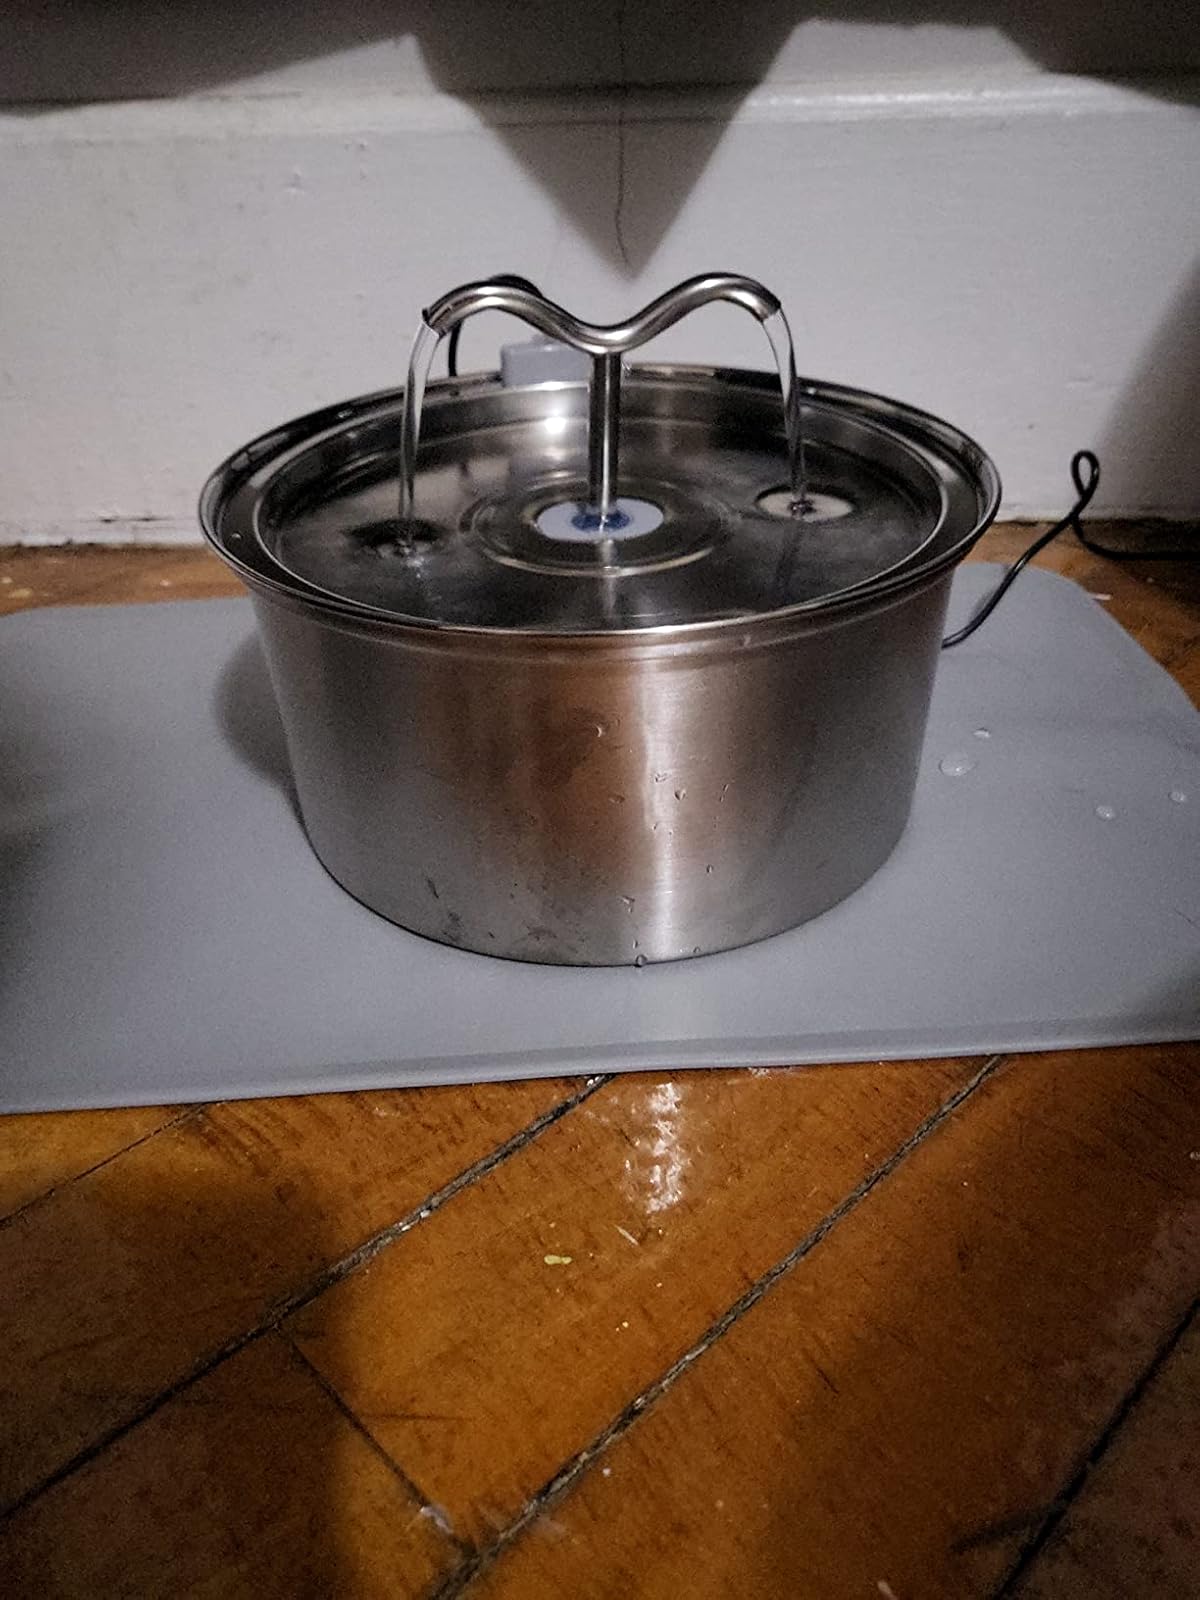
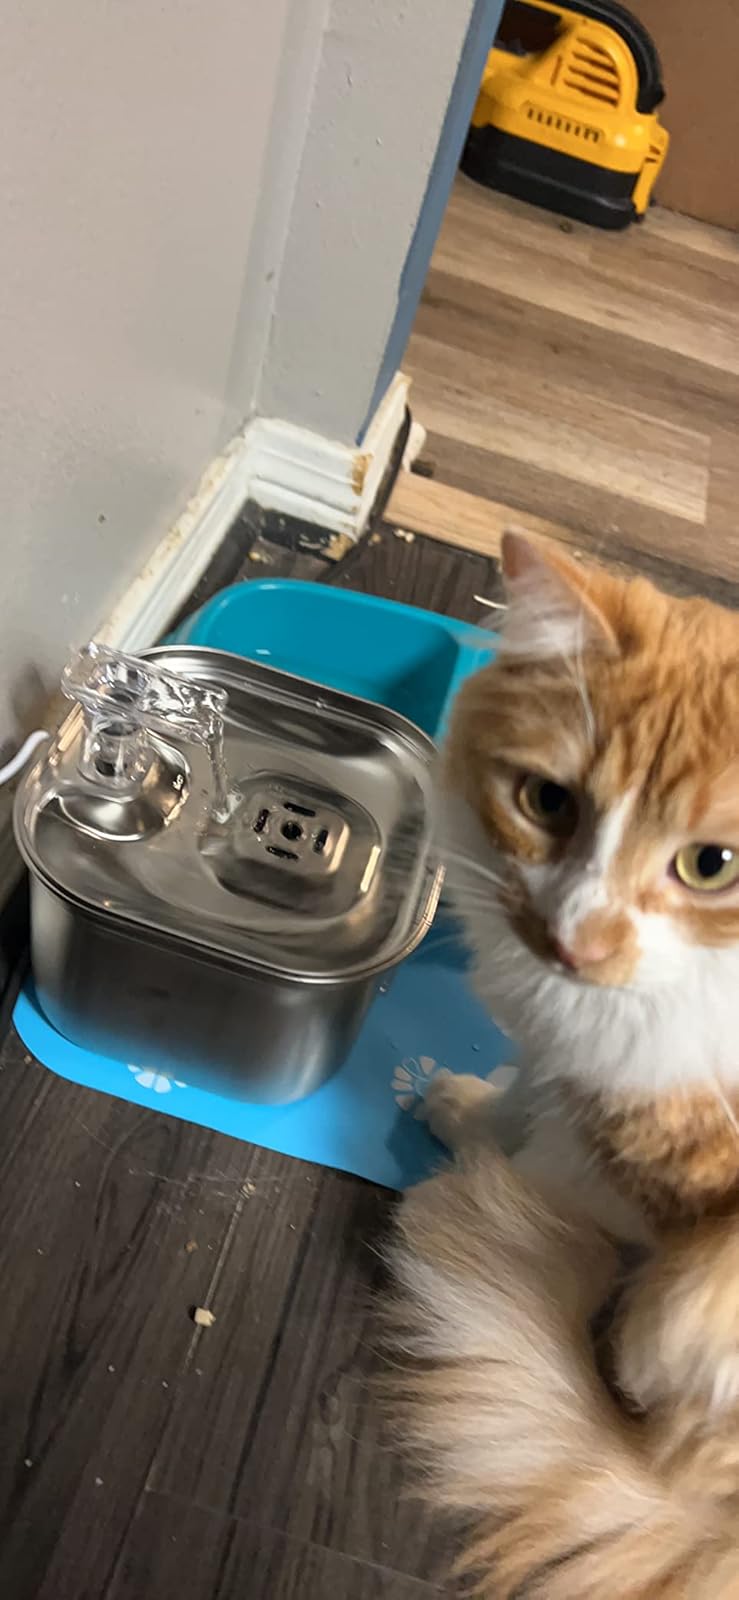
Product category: items_bowl
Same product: no